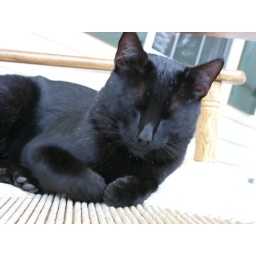
Found black cat in Kingsbrooke